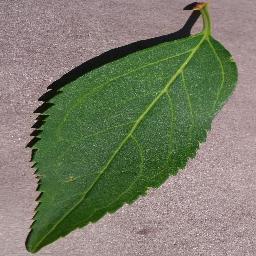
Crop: cherry
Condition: (including_sour)_healthy